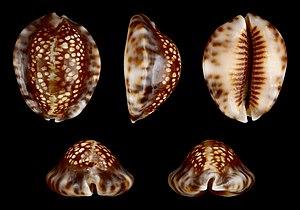
Coquille de Mauritia depressa, pêché dans la zone indopacifique. Longueur
L'espèce Mauritia depressa est un mollusque appartenant à la famille des Cypraeidae.
Mauritia est un genre de mollusques gastéropodes de la famille des Cypraeidae.